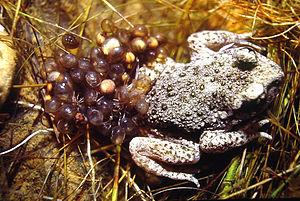
Mâle de Crapaud alyte (Alytes obstetricans) photographié dans les Landes humides paratourbeuses du Plateau d'Helfaut (Département du Pas-de-Calais, France). (Diapositive scannée) Date
Alytes obstetricans est une espèce d'amphibiens de la famille des Alytidae. En français elle est nommée alyte accoucheur ou crapaud accoucheur.
Alytes est un genre d'amphibiens de la famille des Alytidae.
La Réserve naturelle régionale des Landes d'Heuringhem est l'une des quatre réserves naturelles volontaires situées sur le Plateau d'Helfaut, dans la Région Nord-Pas-de-Calais. Déclassée à la suite de la loi Démocratie de proximité de 2002, elle fait désormais partie de la Réserve naturelle régionale du plateau des landes.